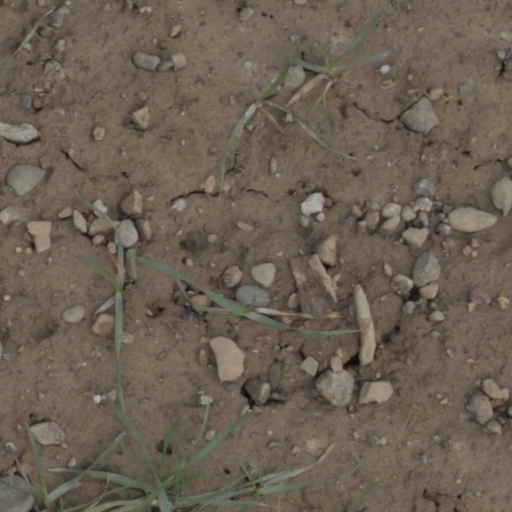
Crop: wheat